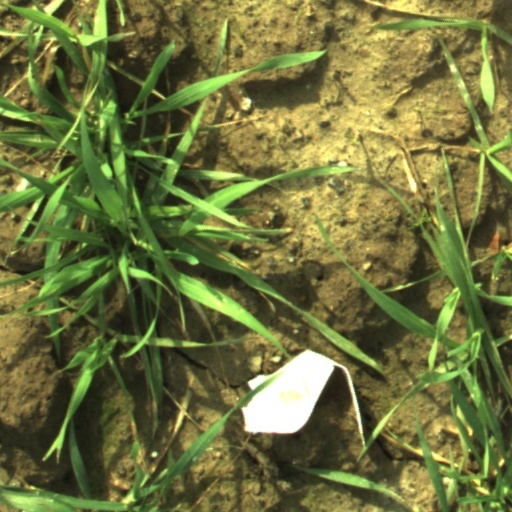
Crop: wheat